Will Alsop

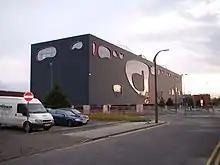
THEPUBLIC, West Bromwich. The design has been likened to a massive fish tank or a Friesian cow.

Alsop's architectural heroes were Le Corbusier, Sir John Soane, John Vanbrugh and Mies van der Rohe. His "avant-garde", modernist buildings are usually distinguished by their vibrant use of bright colour and unusual forms. Before Alsop begins to work on a new project, he uses painting to clear his mind, think freely and create an uncontaminated design approach. "One of the reasons for painting is that you are not really in control of what you are doing – and that interests me a lot. Instead of having a specific starting point, which perhaps, in architectural terms, would lead through to a series of logical thoughts working towards a designed building, you can start anywhere."